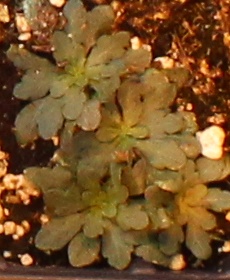
Label: Horseweed